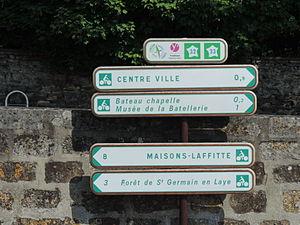
panneau indicateur de l'avenue verte paris londre à conflans Ste honorine - France
Conflans-Sainte-Honorine est une commune française du département des Yvelines, en région Île-de-France. C'est la capitale française de la batellerie.